Eleonora Brown

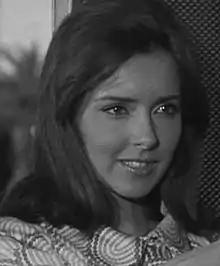
Eleonora Brown in "Cuore matto... matto da legare" (1967)

Eleonora Brown (born August 22, 1948, in Naples) is an Italian film actress. Her first, and perhaps biggest, role was at age twelve as the daughter of Sophia Loren's character in "Two Women" (1960).